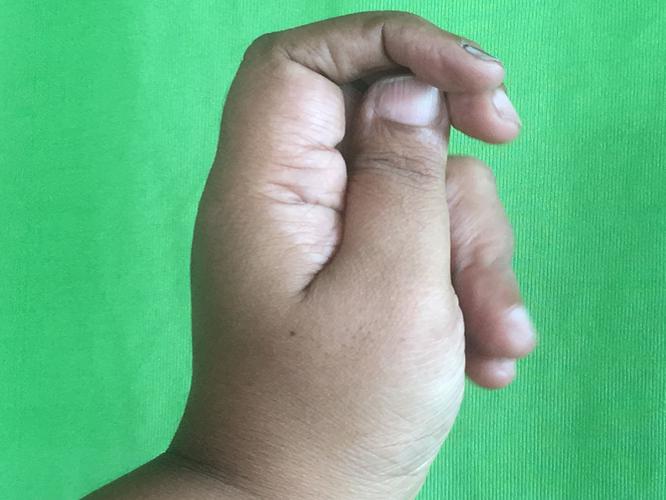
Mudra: Katakamukha_2
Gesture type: single_hand